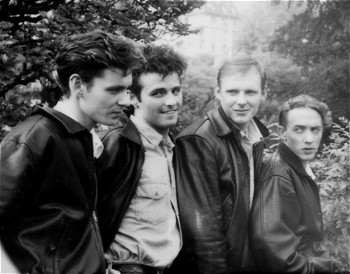
เวตเวตเวต

เวตเวตเวต () เป็นวงดนตรีป็อปร็อคชาวสกอต ก่อตั้งวงในทศวรรษ 1980 มีผลงานเพลงอันดับ 1 ที่โด่งดังทั่วโลกอย่างเพลง "Love Is All Around" วงประกอบด้วยสมาชิกคือ มาร์ตี เพลโลว์ (ร้องนำ), ทอมมี คันนิงแฮม (กลอง และร้อง), กรีม คลาร์ก (เบส และร้อง) และ นีล มิตเชลล์ (คีย์บอร์ด และร้อง) และสมาชิกคนที่ 5 อย่างไม่เป็นทางการคือ กรีม ดัฟฟิน (กีตาร์ลีด และร้อง) ที่อยู่กับพวกเขามาตั้งแต่ปี 1983
หมวดหมู่:กลุ่มดนตรีสัญชาติสกอตแลนด์
หมวดหมู่:ศิลปินสังกัดลอนดอนเรเคิดส์
หมวดหมู่:กลุ่มดนตรีที่ก่อตั้งในปี พ.ศ. 2525
หมวดหมู่:กลุ่มดนตรีป็อปร็อกสหราชอาณาจักร
หมวดหมู่:กลุ่มดนตรีโซลสหราชอาณาจักร